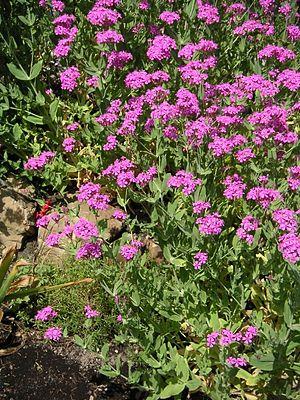
Description: Silene armeria, juillet 2004, cultivé Source: Jean-Jacques MILAN Licence: GFDL Jean-Jacques MILAN